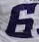
Number: 6